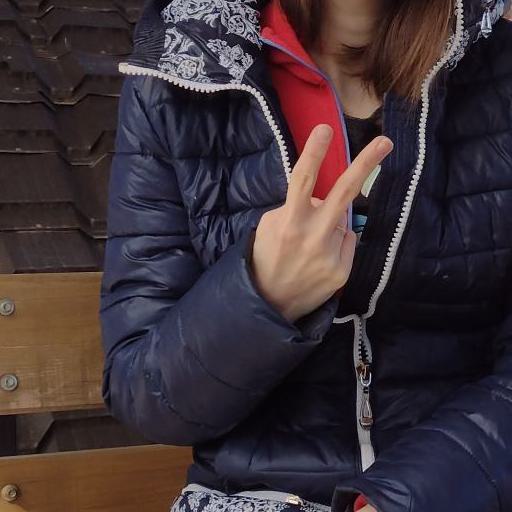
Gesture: peace_inverted